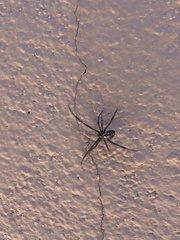
Species: Lactrodectus_hesperus